Landvik

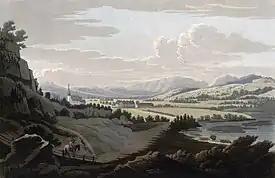
Painting of the Landvik valley area by John William Edy in 1800.

The parish of "Hommedal" was established as a municipality on 1 January 1838 (see formannskapsdistrikt law). In 1865, the municipality was renamed "Landvig". Originally, the municipal council met at the Torp farm in Reddal. Starting in the 1840s, the council met at the Landvik farm near the church. In 1876, the council began meeting at the Vikmarken school, just south of Roresanden. On 1 January 1883, the uninhabited Tolleholmen part of neighboring Birkenes municipality was transferred to Landvik. In 1956, the municipal council began meeting at the "Landvik herredshus" in Roresanden.